Adam Richards

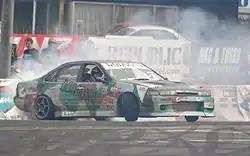
Adam drifting at D1NZ rd 5 2005

Adam started in the D1NZ series using a modified Nissan Cefiro with camouflage coloured paint by Steven Sole Customs. Not Stickers. He swapped the standard engine with a RB26DET from a Nissan Skyline GT-R to increase the power output. This helped him to get a spot on the podium in four out of the six rounds of 2005. Adam stopped using this car competitively after the first round of D1NZ 2006, making way for a sponsored Nissan Silvia.